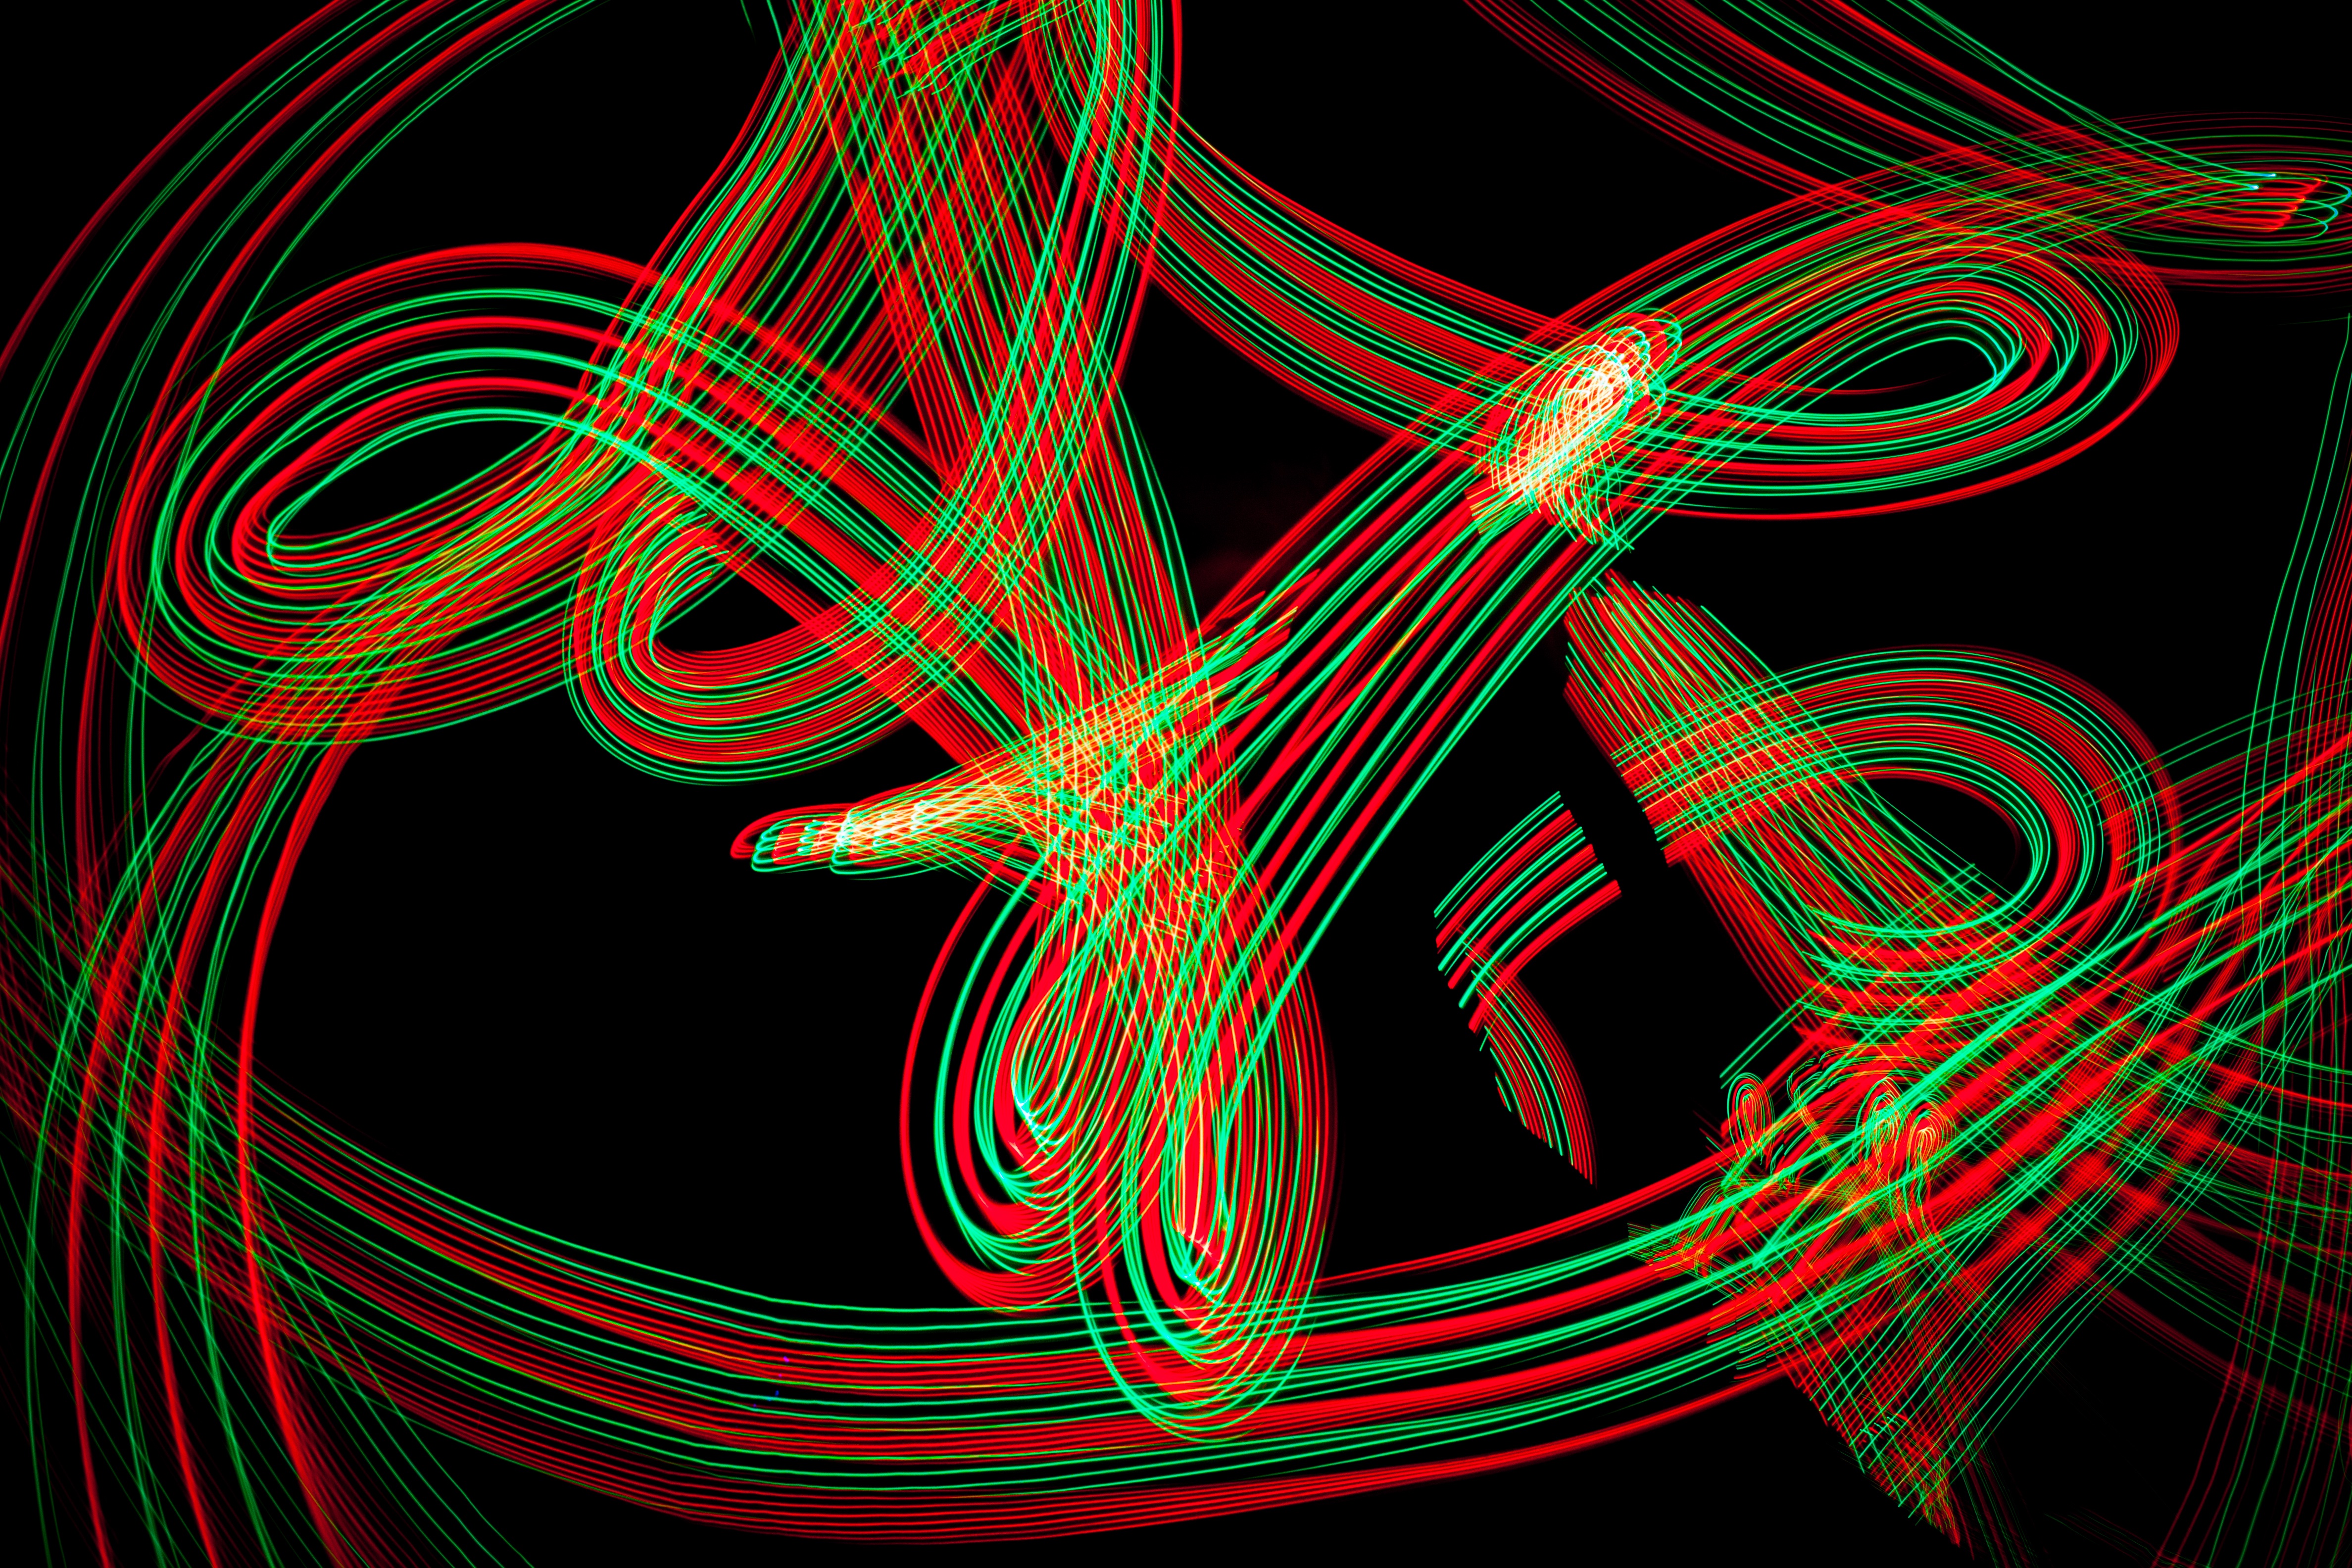
pattern, line, circle, font, art, illustration, design, symmetry, shape, computer wallpaper, psychedelic art, fractal art